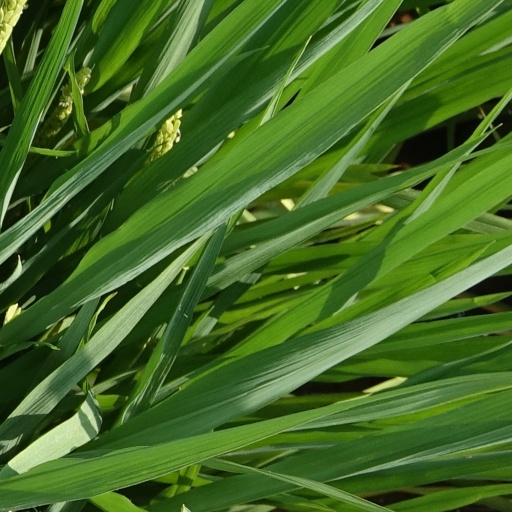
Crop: rice